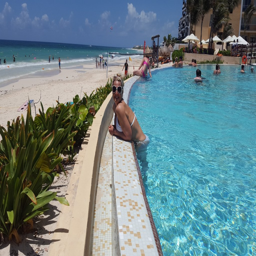
let 's head to the beach !